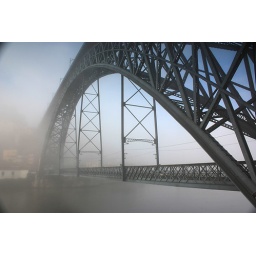
bridge Luis I over Douro river